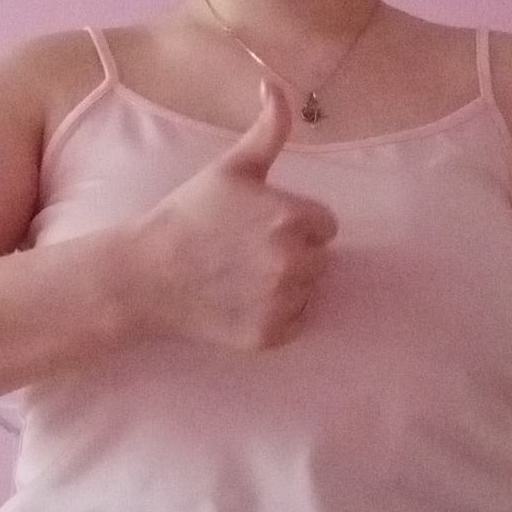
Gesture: like